Andreas Collstrop (1742–1820)

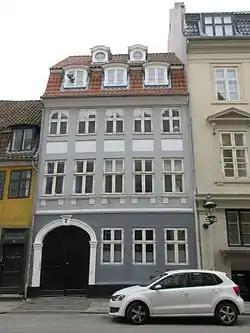
Ny Kongensgade 7 in Copenhagen.

Andreas Collstrop (19 August 1742 9 May 1820) was a Danish timber merchant. He founded the company Collstrop. In 17841800, he served as one of Copenhagen's 32 Men.